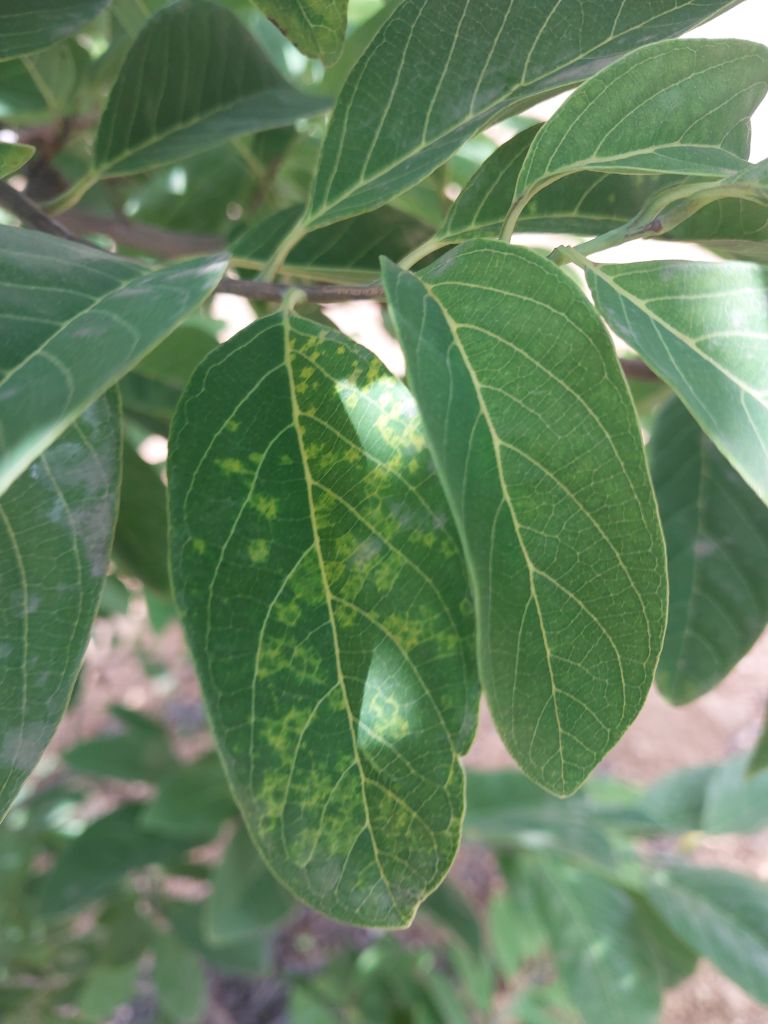
Disease label: Leaf spot on Leaves